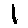
Label: 1